Qedarites

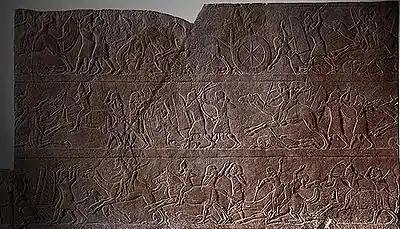
Assyrian relief depicting a battle between Assyrian soldiers and Qedarite Arab warriors.

During the 9th century BCE, the Qedarite confederation was centered around the region of the Wadi Sirhan, and it had commercial interests in the trade and border routes of the Syrian Desert. To the west, the borderlands of the Qedarites bordered on the powerful kingdoms of Damascus and Israel in the west, although the Qedarites themselves were independent of Damascene hegemony. The Qedarite king Gindibuʾ during this period enjoyed good relations with the Aramaean kingdom of Zobah, and, the Qedarites being transhumant nomads, they would bring their flocks to the summer pastures of the lower Orontes or the Anti-Lebanon mountains in Zobah while spending the winter in the regions to the east and south-east of these mountains.